Dolphin WaterCare

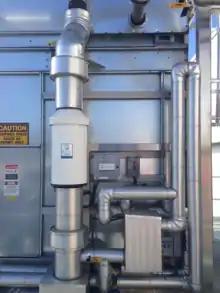
Dolphin WaterCare system – consisting of a treatment module and signal generator

Dolphin WaterCare uses pulsed-power to physically treat the water instead of using chemicals and is considered an environmentally friendly way to treat water. The pulsed-power imparts electromagnetic fields into the water to accomplish the treatment of the cooling water. The induced fields modify the surface charge of naturally occurring particles within the water. As a result, calcium and carbonate ions are no longer repelled allowing for rapid nucleation and growth of calcium carbonate in a powder form as opposed to precipitation of calcium carbonate crystal scale on HVAC equipment surfaces.